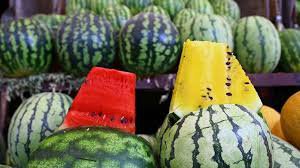
Label: Watermelon